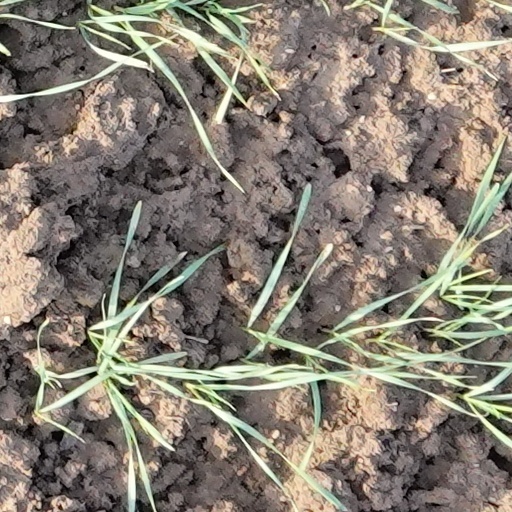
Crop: wheat